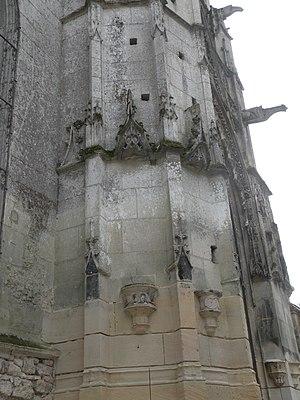
Église de chaumont en vexin détail niche exterieur
L'église Saint-Jean-Baptiste est une église catholique paroissiale située à Chaumont-en-Vexin, en France. Elle est bâtie un peu à l'écart du centre du bourg sur le flanc oriental de la butte du vieux château, et l'on peut uniquement y accéder par des escaliers. L'église Saint Jean-Baptiste représente le principal édifice religieux du Vexin français qui date entièrement du XVIᵉ siècle. C'est un édifice très homogène de style gothique flamboyant, construit sous une seule campagne entre 1530 environ et 1554. Seules les clés de voûte, certains éléments du décor du portail du croisillon nord et le clocher affichent le style de la Renaissance ; cependant, le clocher est resté inachevé, et le second clocher et la première travée de la nef avec la façade occidentale n'ont jamais été construits. À l'extérieur, le portail du croisillon nord avec son élégant décor flamboyant constitue l'élément le plus remarquable. L'intérieur est vaste et lumineux, et la modénature s'avère complexe et original.